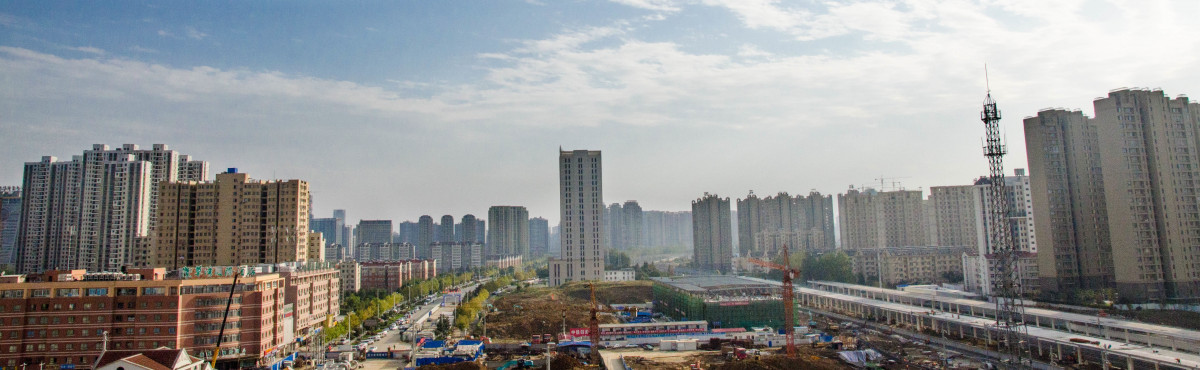
Tags: city, skyscraper, cityscape, panorama, downtown, landmark, waterway, tower block, metropolis, urban area, residential area, human settlement